Sorbian settlement area

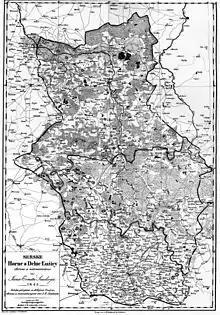
Settlement area according to Smoler 1843. 40 years later, Muka found a larger settlement area.

The historical settlement area depends on the century and which West Slavs are considered Sorbs.